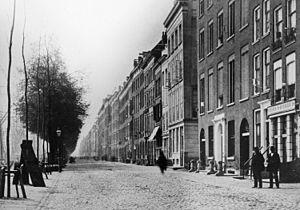
La Boompjes est une avenue de l'arrondissement de Rotterdam-Centre, au sein de la commune de Rotterdam en Hollande-Méridionale. Elle est située le long de la Nouvelle Meuse, sur la rive droite du fleuve.